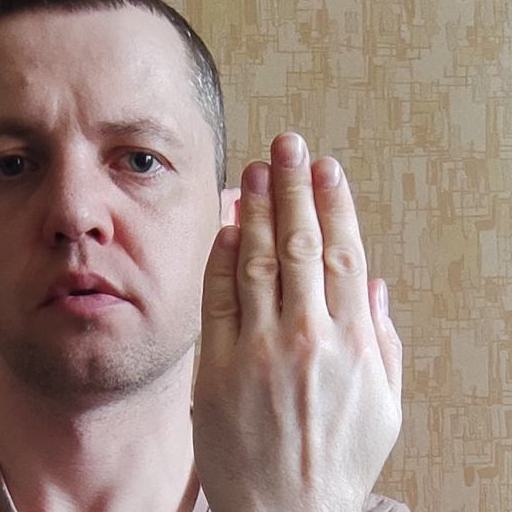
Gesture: stop_inverted